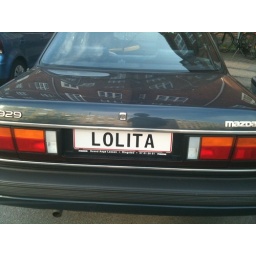
Few cars can carry this plate in style. The 929 is one of them.